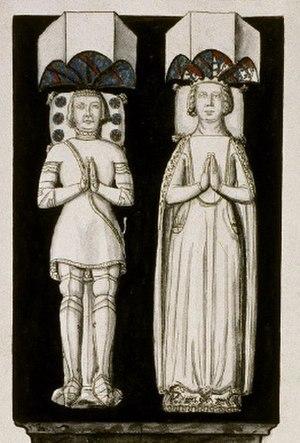
John of Bourbon-La Marche and Catherine of Vendôme